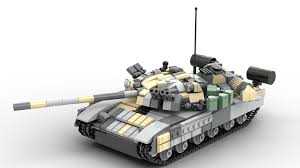
Label: T-80